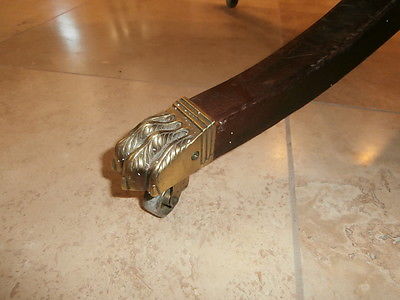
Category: table